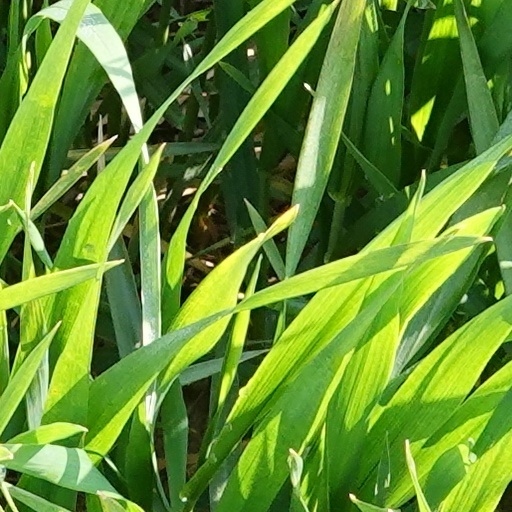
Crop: wheat